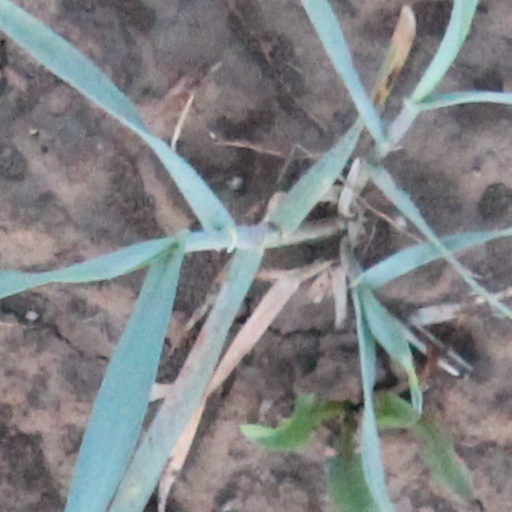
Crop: wheat